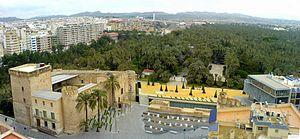
Elx [ɛltʃ] en valencien ou Elche, en castillan, est une ville d'Espagne, située dans la province d'Alicante. Elle est le chef-lieu de la comarque du Baix Vinalopó et se trouve dans la zone à prédominance linguistique valencienne. Sa population de plus de 230 000 habitants, constitue la deuxième ville de la province et la troisième de la Communauté autonome. La ville est traversée par le fleuve Vinalopó.